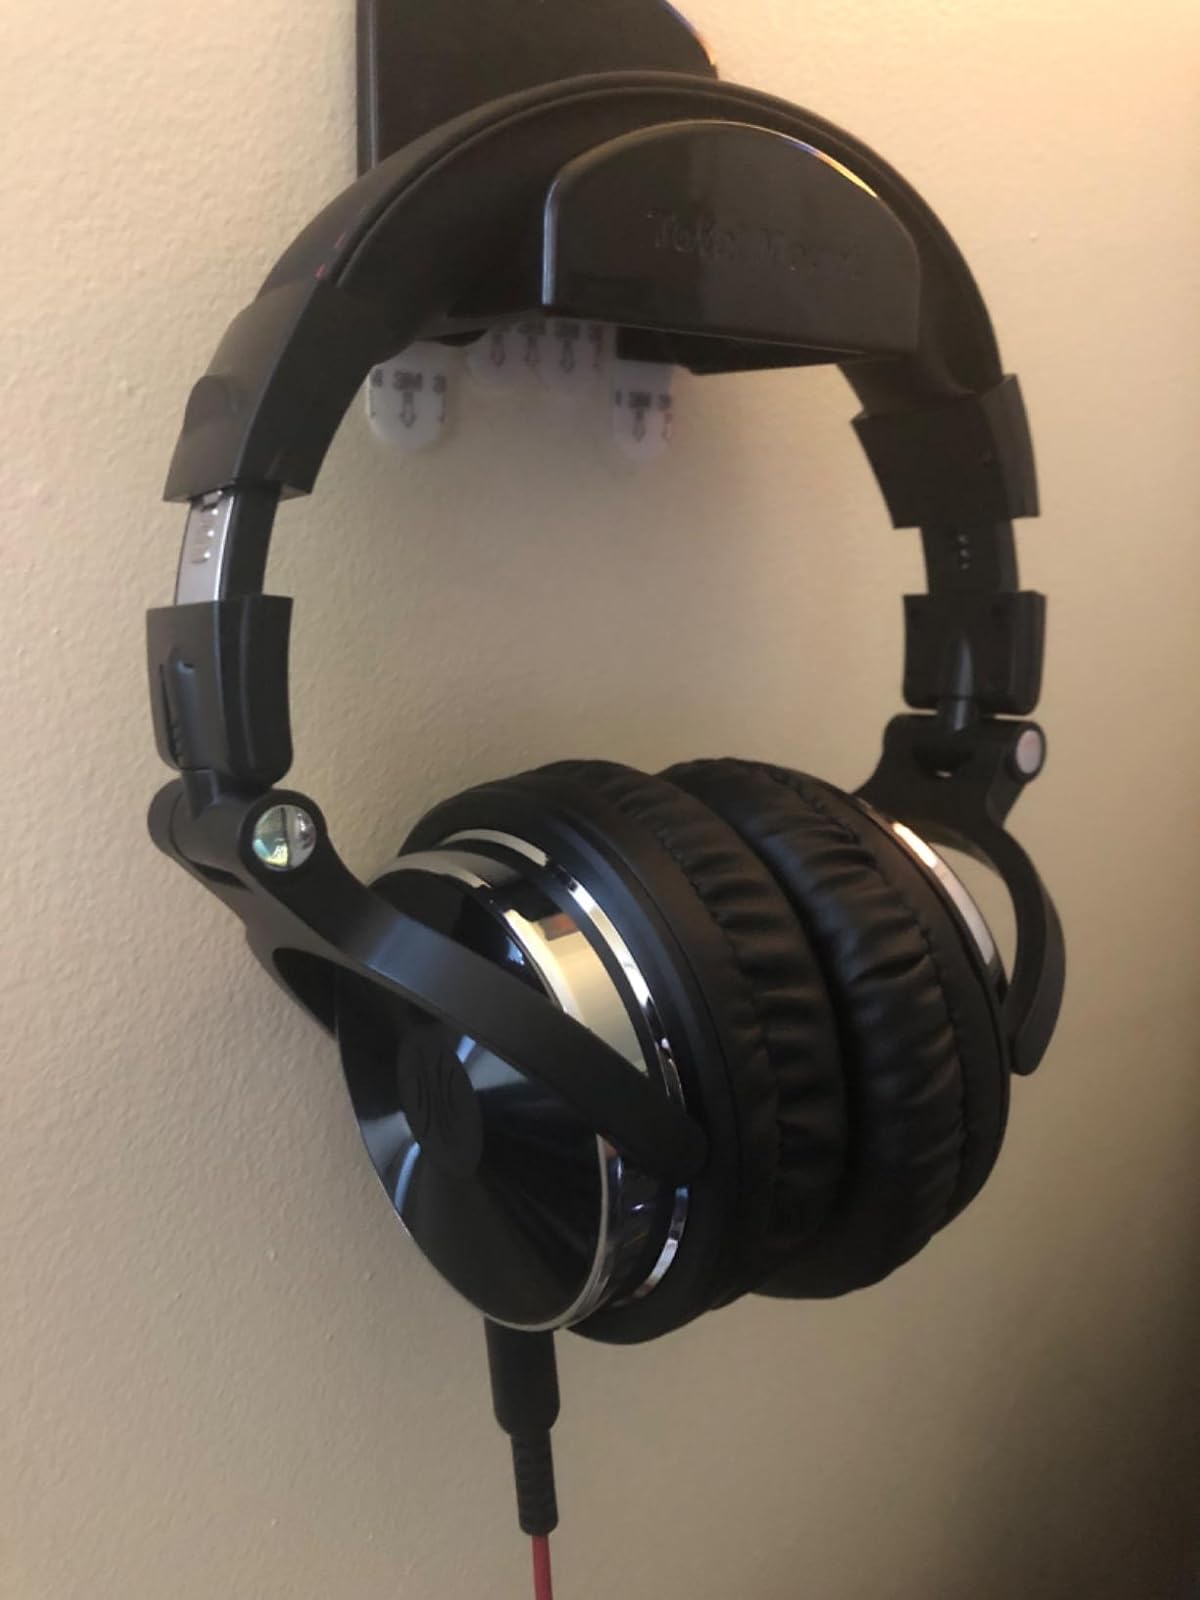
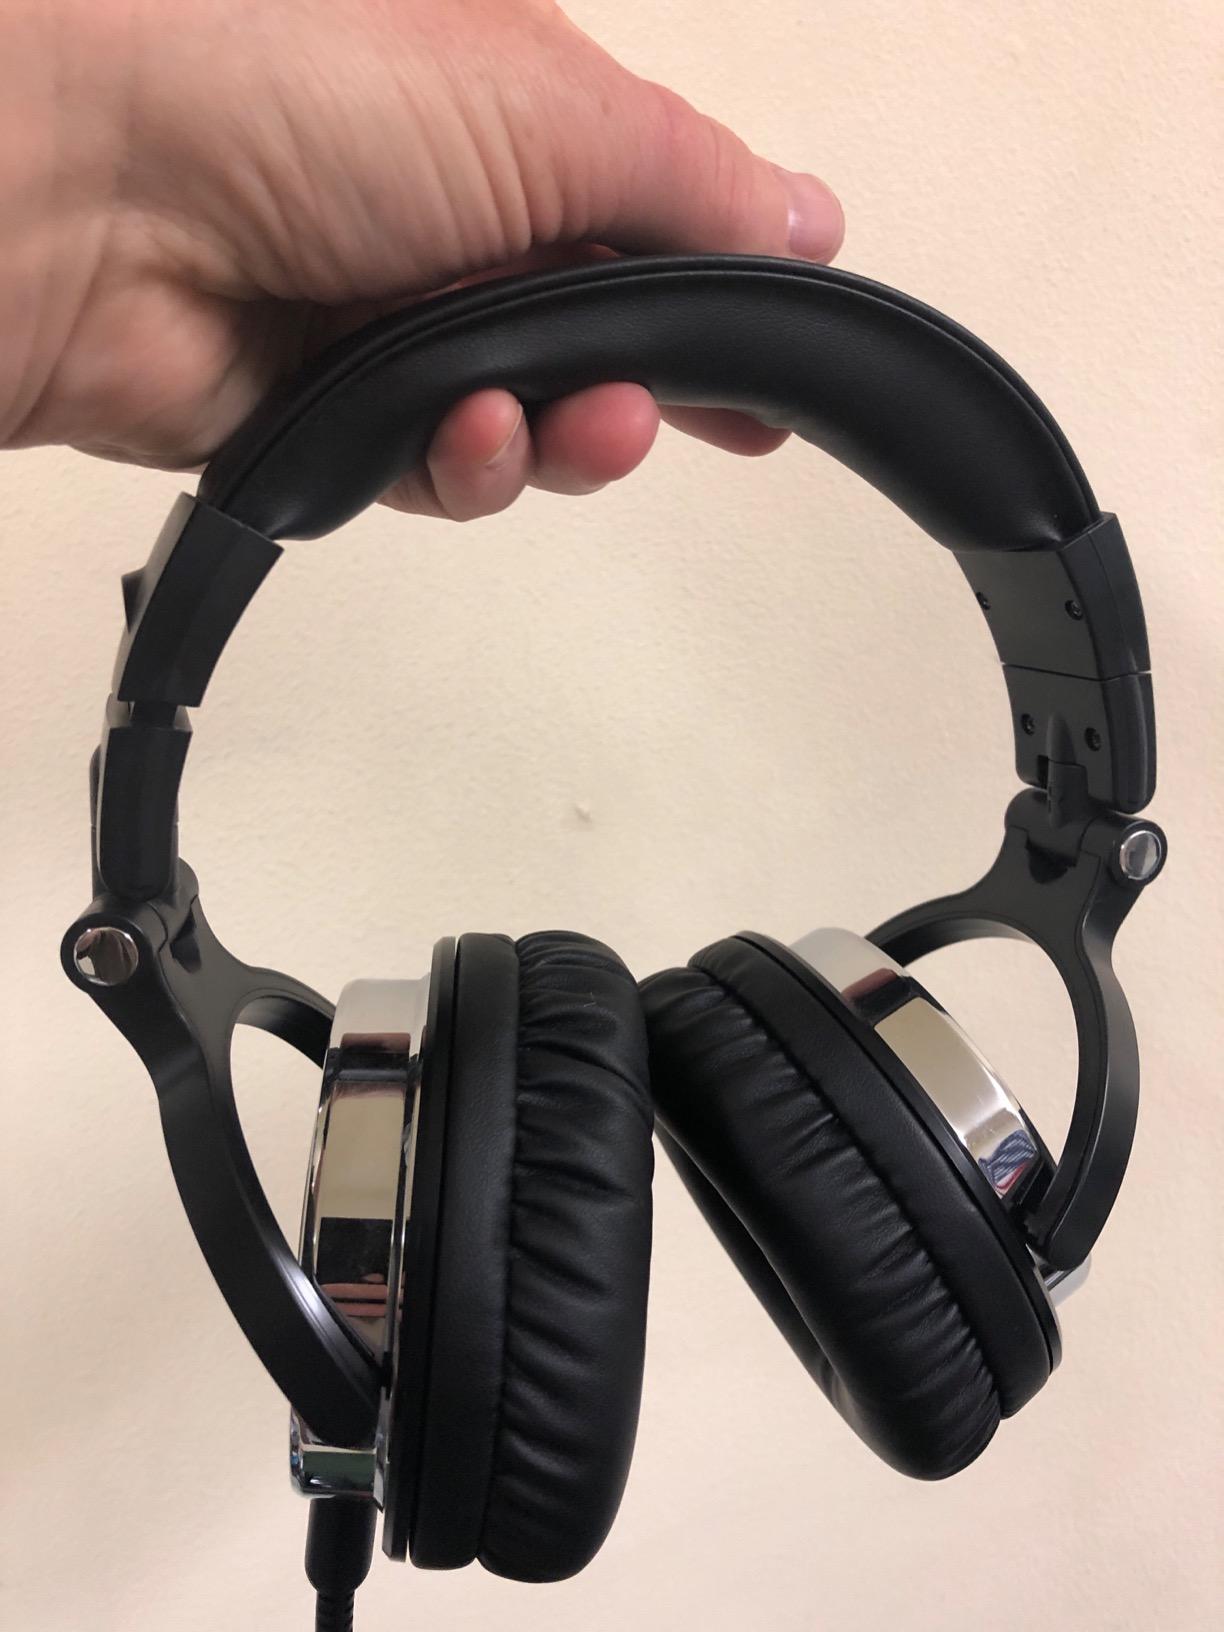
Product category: headphones
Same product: yes